20th century road schemes in Bristol

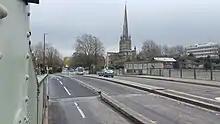
Redcliffe Bascule Bridge and St Mary Redcliffe, 2018; the dual carriageway now repurposed as a cycle lane, busway and two-lane road

The 1966 report proposed to widen this route to form a two-lane dual carriageway, with an almost continuous central reservation to restrict right-hand turns. Following the enlargement of St James Barton Roundabout to form today's Bear Pit, a second phase of construction would have seen this roundabout replaced by a two-way underpass connecting North Street (the southern extension of Stokes Croft) with the north-west section of the Inner Circuit Road, leading towards The Centre. At the northern end of Cheltenham Road, a two-level interchange would connect with the Outer Circuit Road using Cotham Hill and new link roads near Arley Hill and Station Road.